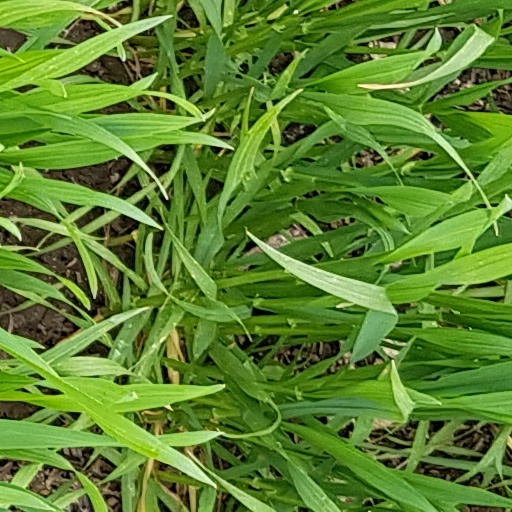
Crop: wheat